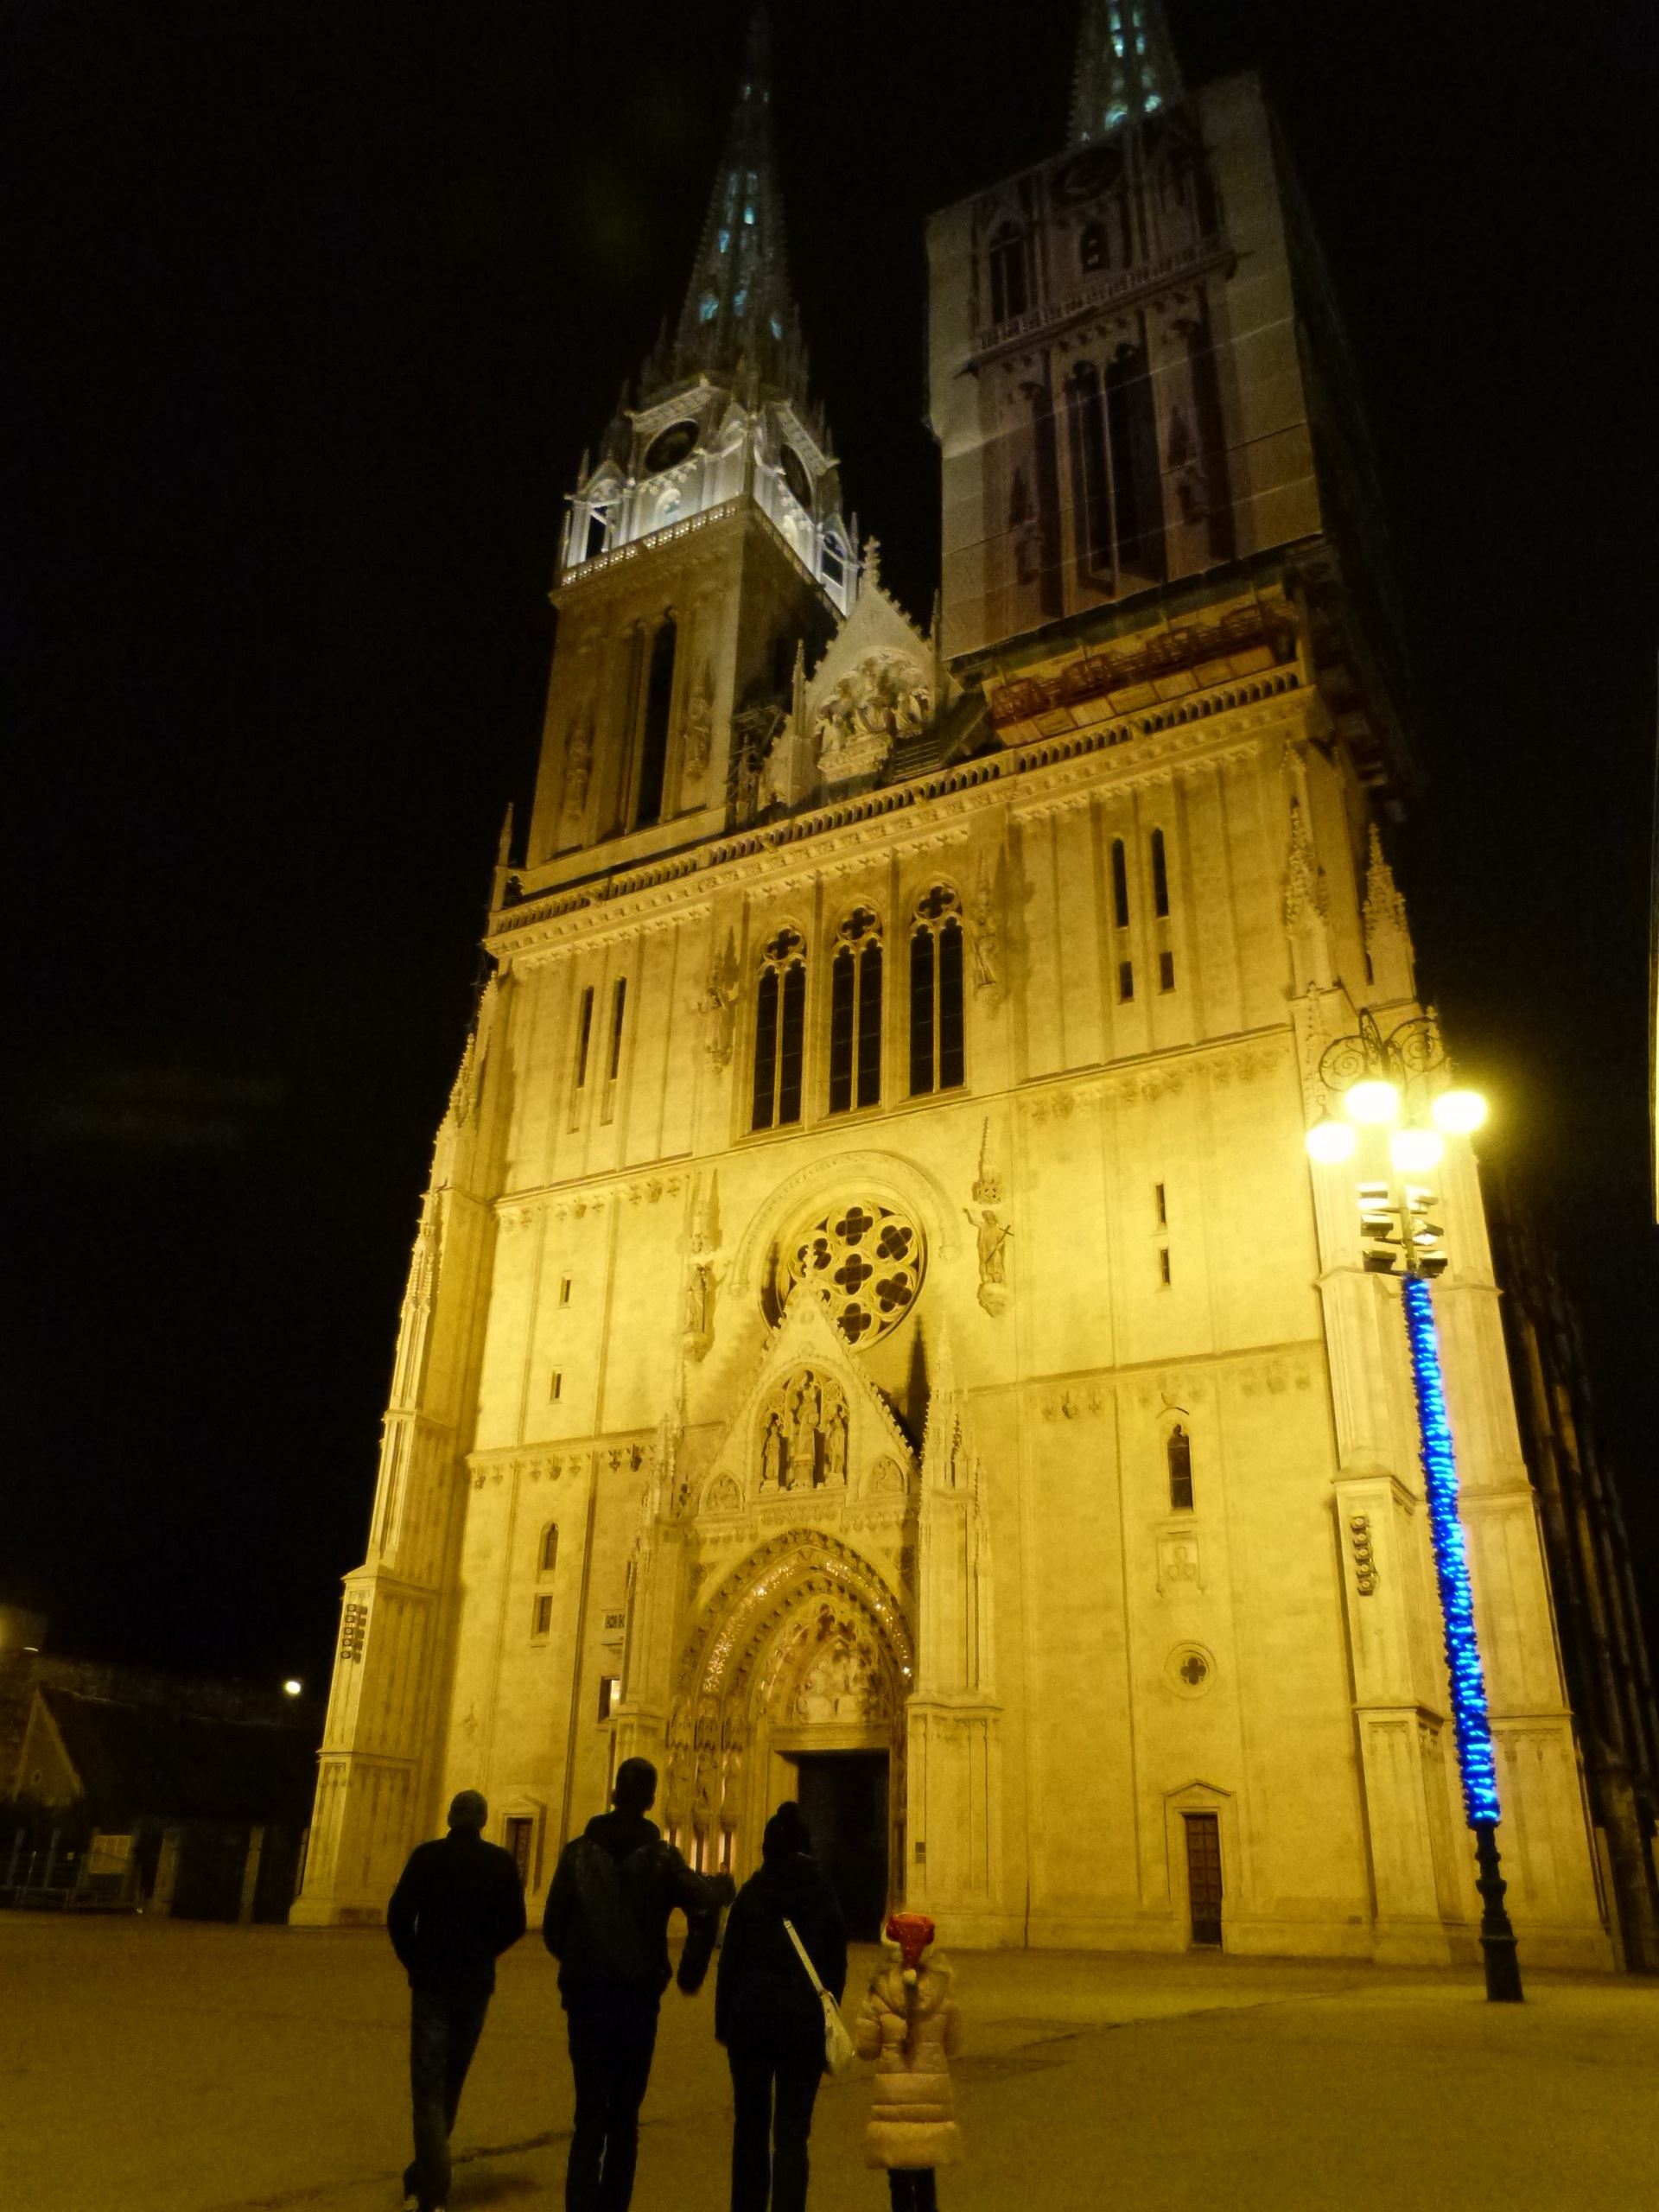
light, architecture, night, building, evening, tower, landmark, cathedral, place of worship, lights, temple, european, historical